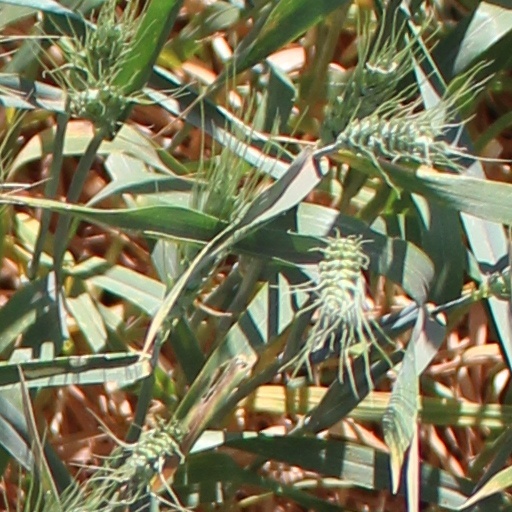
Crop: wheat